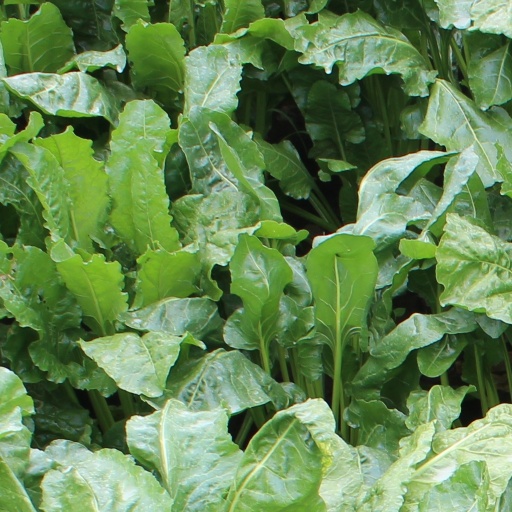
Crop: sugar beet